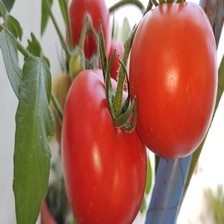
Label: tomato